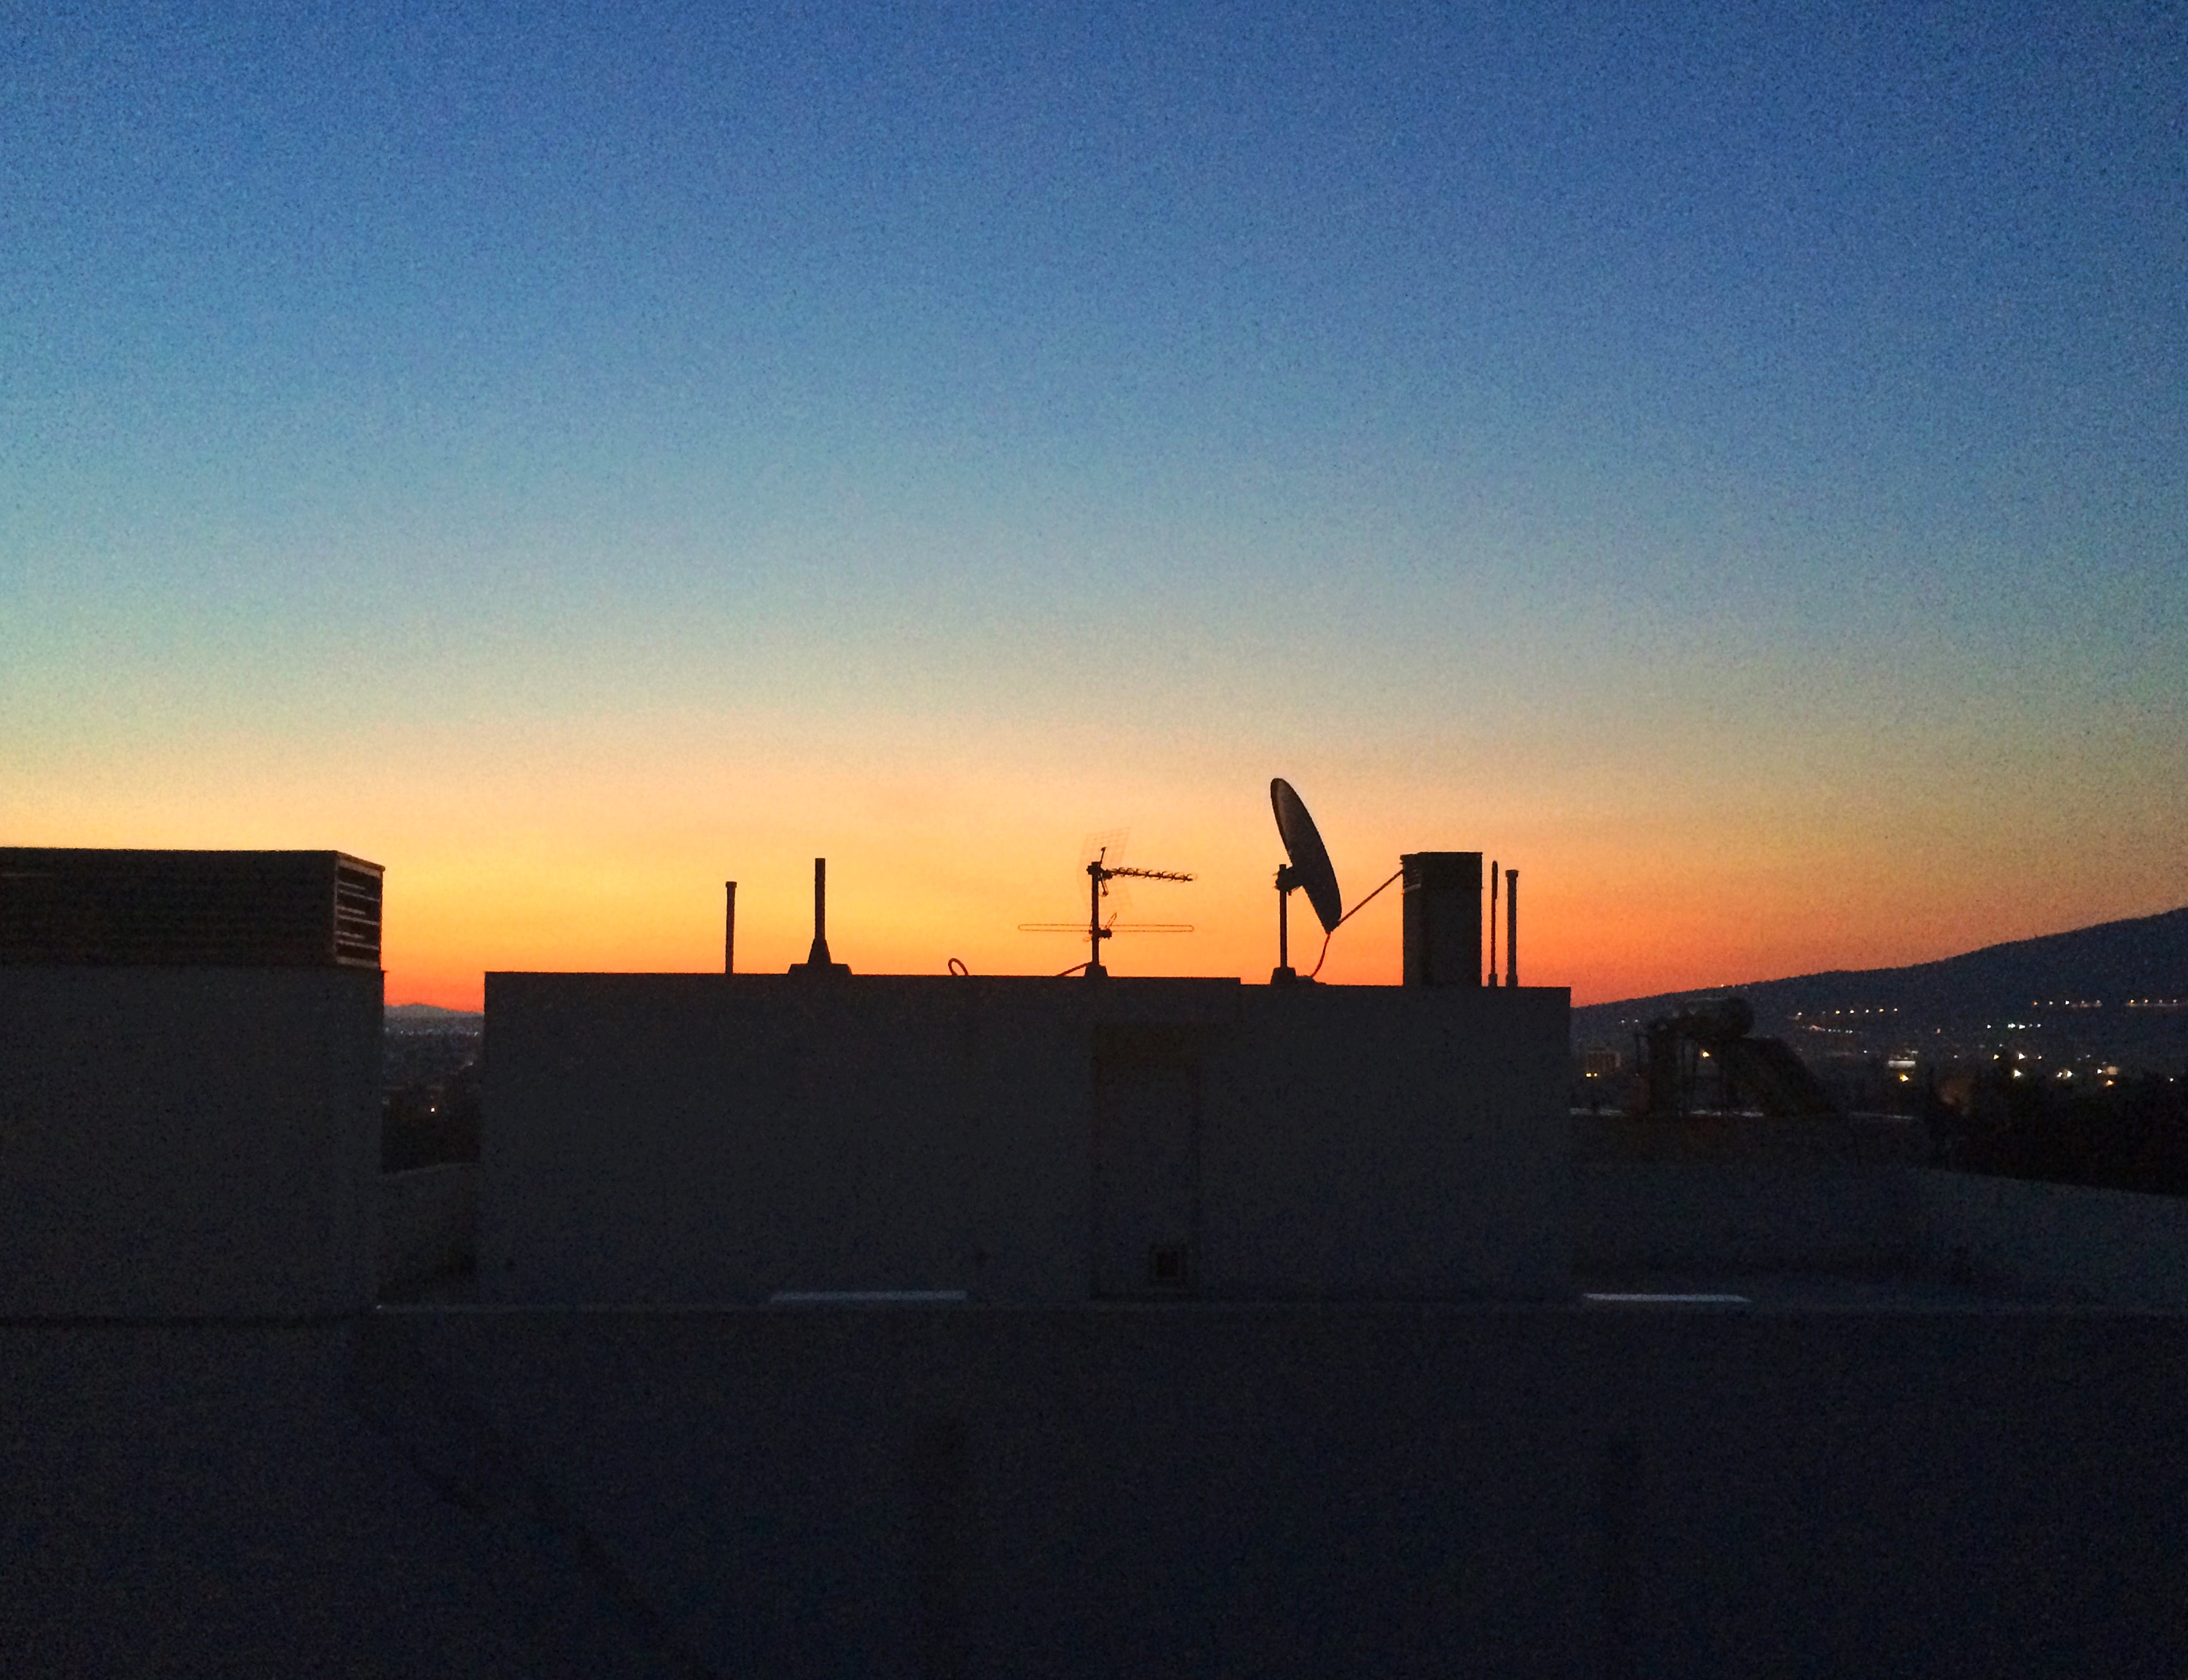
horizon, cloud, sky, sun, sunrise, sunset, skyline, night, sunlight, morning, dawn, dusk, evening, shape, afterglow, atmosphere of earth